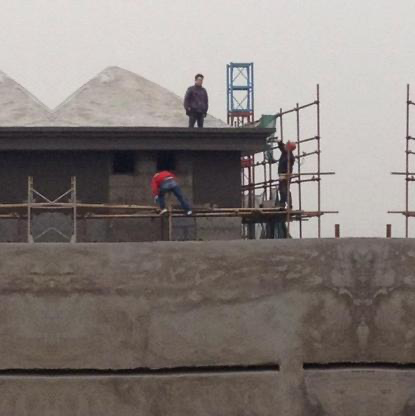
Objects in the image:
label: person
label: helmet
label: head
label: person
label: person